2008 World Allround Speed Skating Championships

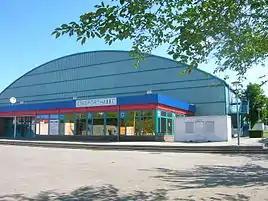
Sportforum Hohenschönhausen (Berlin)

The 2008 World Allround Speed Skating Championships were held in the indoor arena in Berlin, Germany, on 9 and 10 February 2008. The Dutch skaters Paulien van Deutekom and Sven Kramer became world champions.